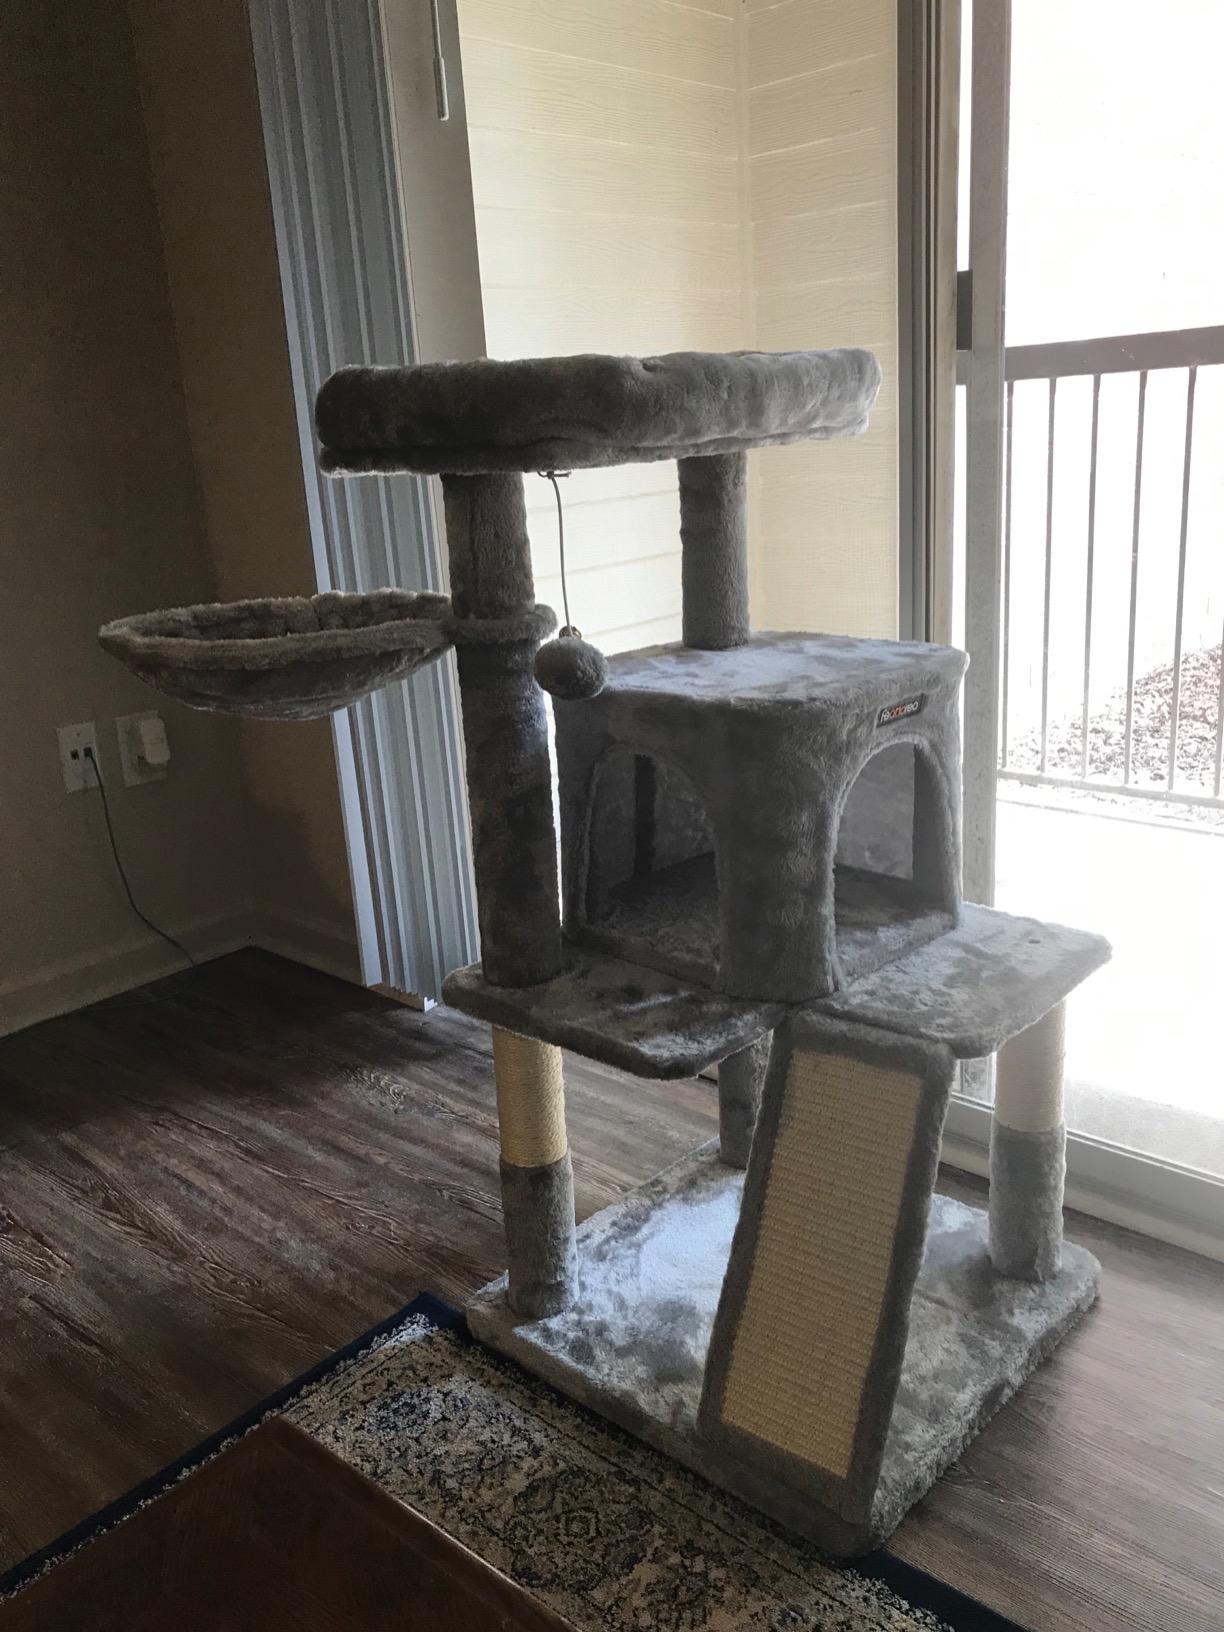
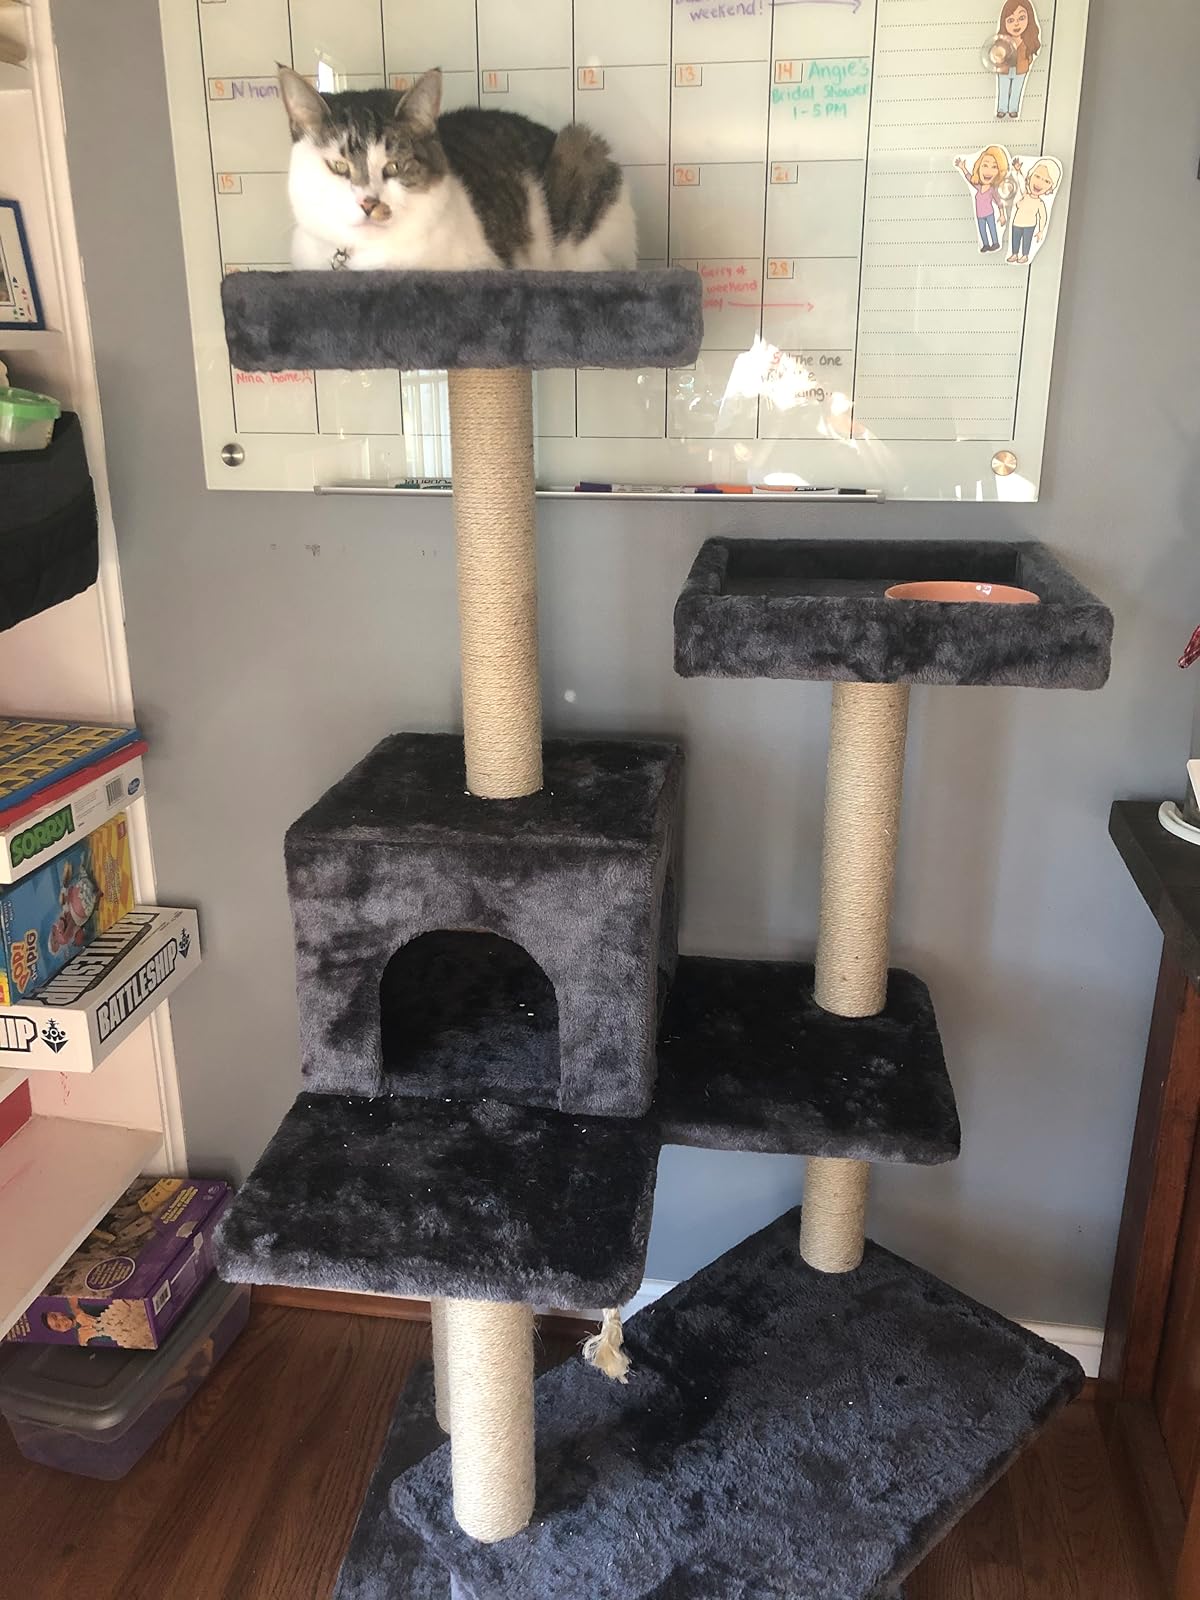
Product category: items_cat tree
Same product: no